Coccotrypes dactyliperda

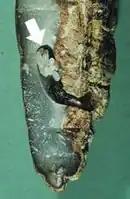

Adult female care of the eggs is required for offspring development. Female care includes grooming, egg rolling, and likely antibiotic salivary secretions. The eggs may be tended by multiple females. Because the eggs are laid in organic substances, care is required to prevent fungal or bacterial growth. If the females are removed, the eggs will have no larvae and will grow mold and desiccate.